Mets–Phillies rivalry

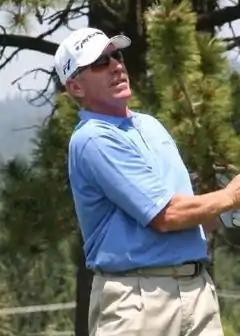
A man in his late fifties wearing a white baseball cap and a light-blue polo shirt looks to the right of the image, following a golf ball he just hit.

The Mets won the National League East by games in 1986, but the Phillies were the only team to post a winning record against them, including winning 7 of 9 at Veterans Stadium. On September 12, up by 22 games, the Mets came to Philadelphia for a three-game weekend series needing one win to clinch the division. The Mets brought champagne to Philadelphia. Before the series, Mets manager Davey Johnson told the Associated Press, "It will be nice to clinch in Philadelphia. It gives us a chance to beat the only team in our way...I have a nice warm feeling about this." He told "The Philadelphia Inquirer": "For the fans...it would be nicer to clinch at home. But for the safety...and the livelihood of the players...it's better to do it on the road."